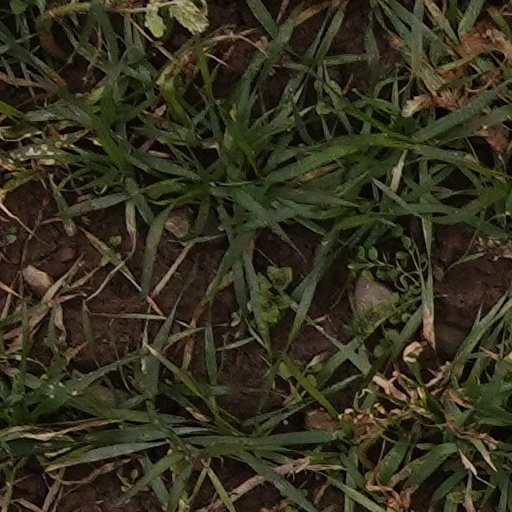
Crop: wheat